Kačina

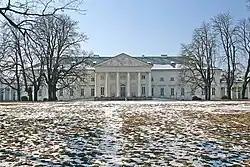
Front view

Kačina is an Empire castle in Svatý Mikuláš in the Central Bohemian Region of the Czech Republic. In 1945, it was designated a national property. It is protected as a national cultural monument.